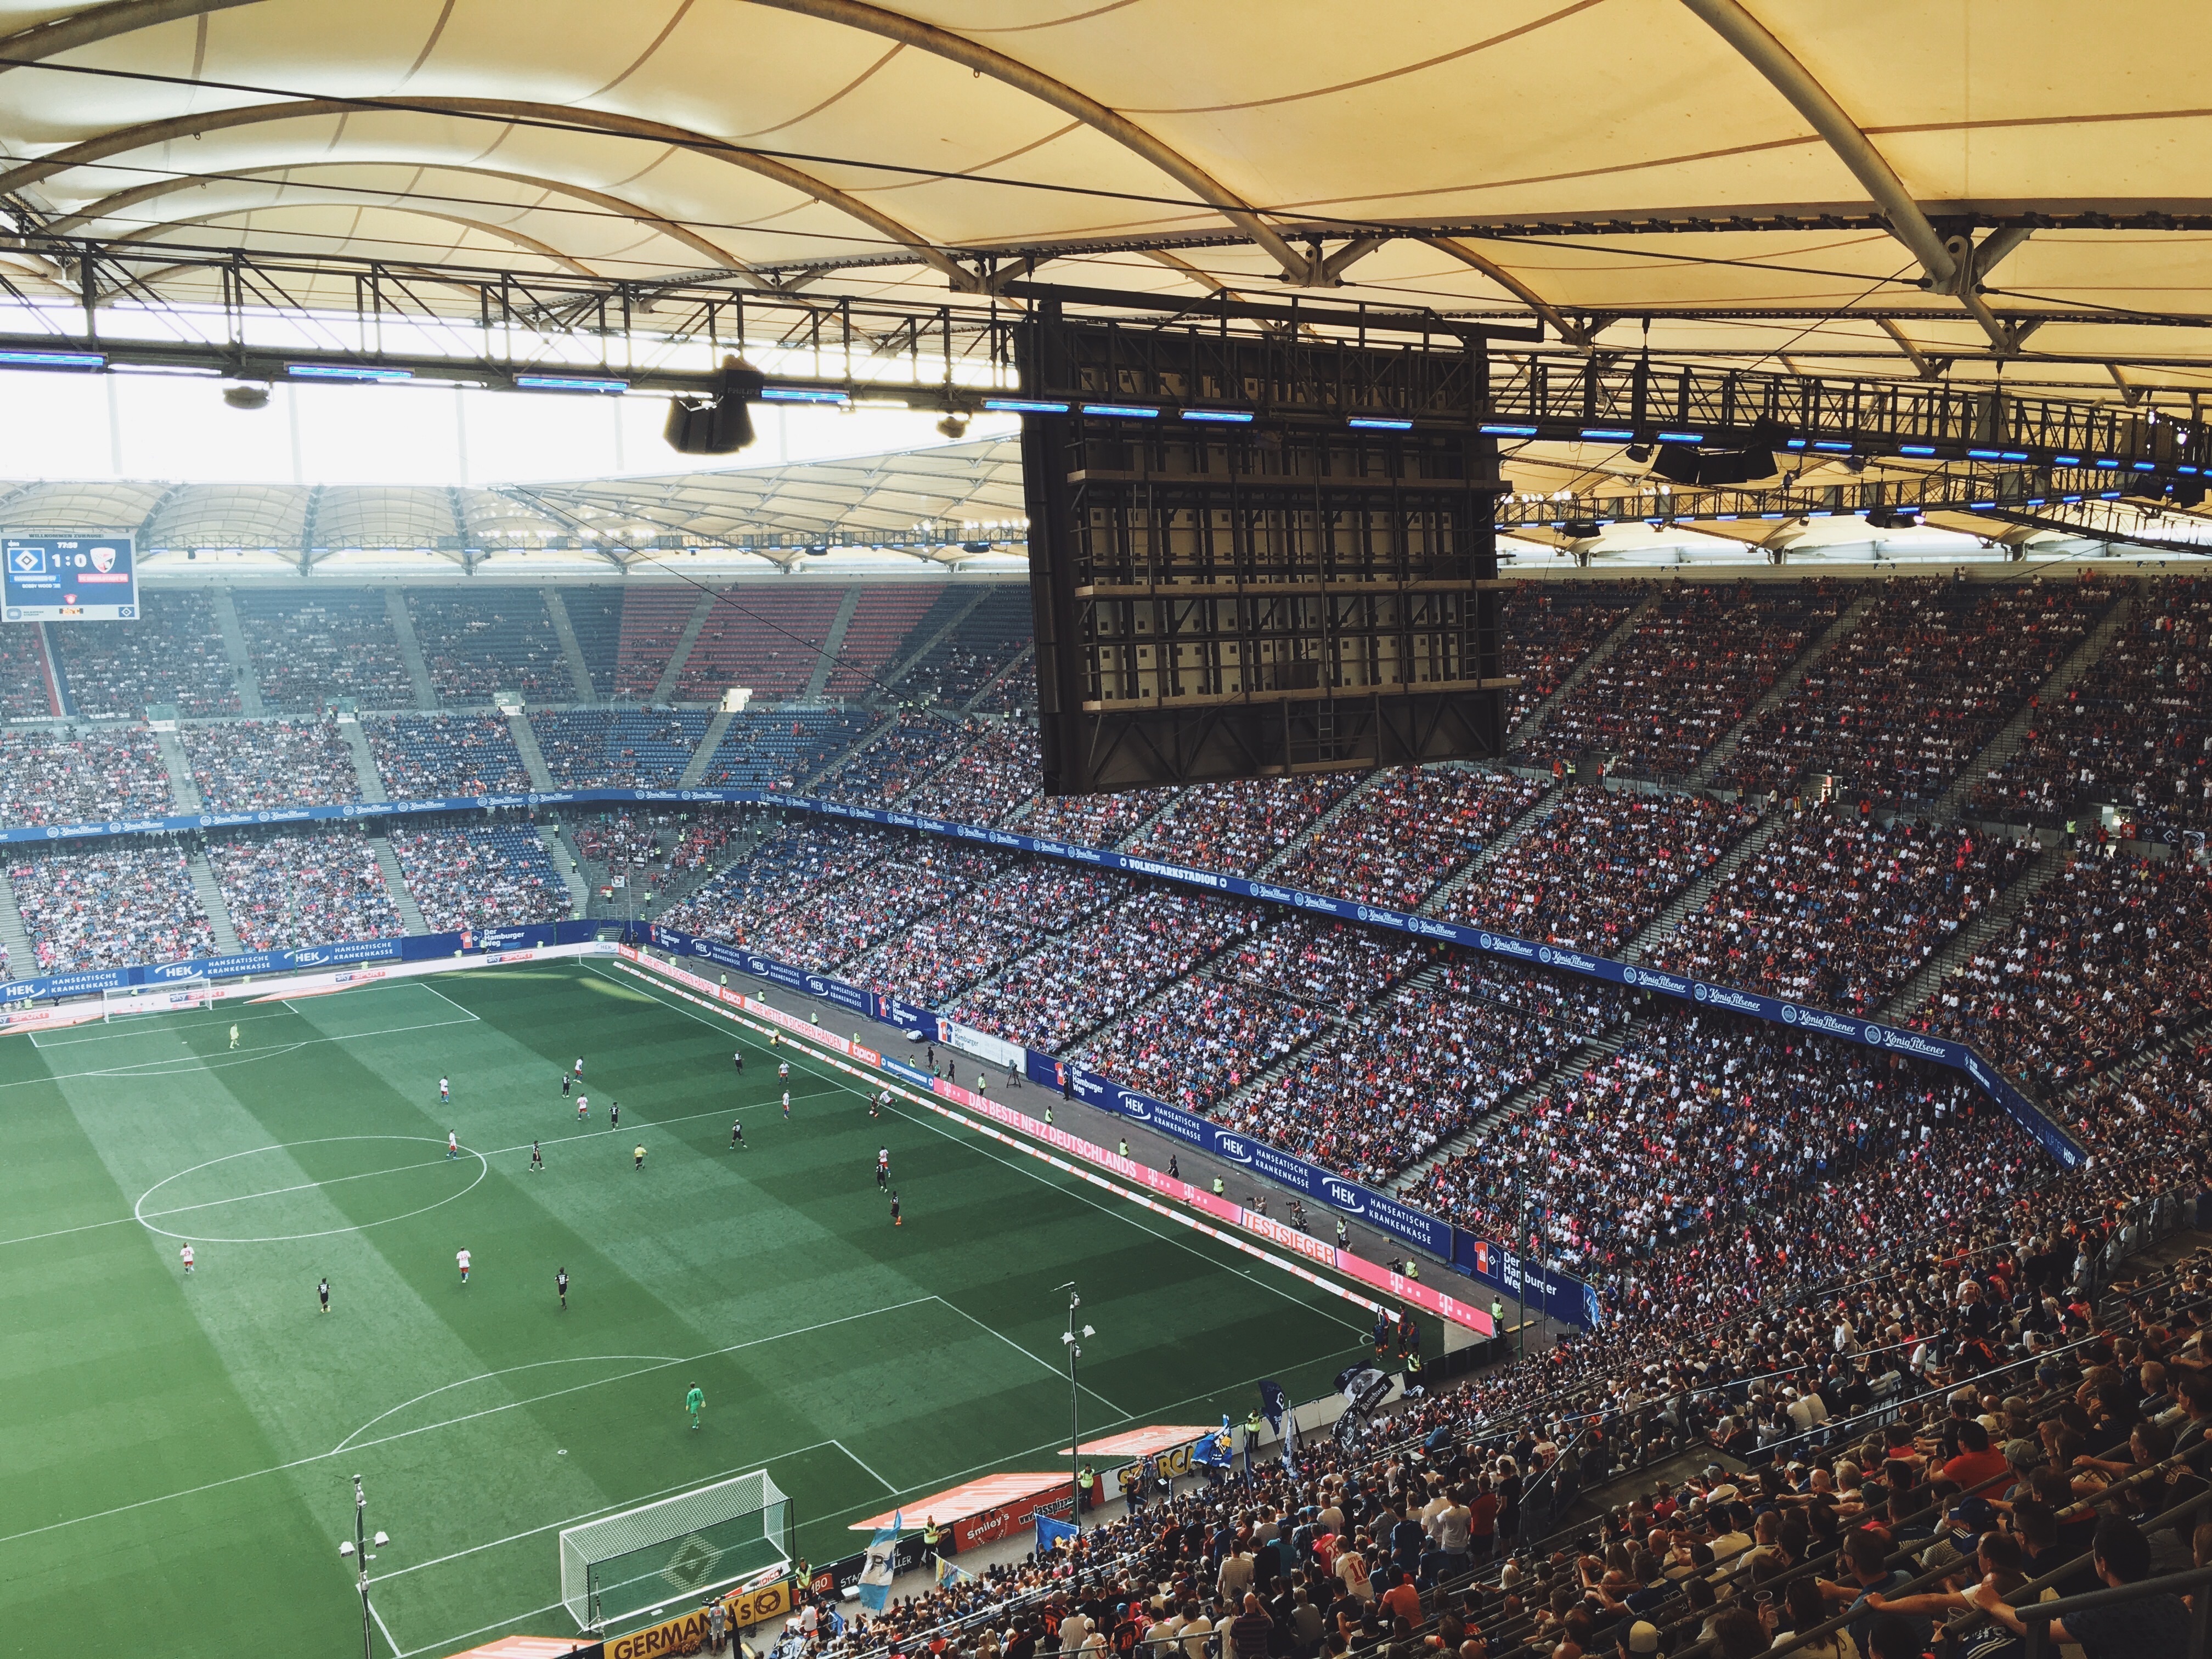
structure, sport, crowd, soccer, football, stadium, baseball field, arena, net, baseball park, geographical feature, sport venue, soccer specific stadium, music venue, arena football